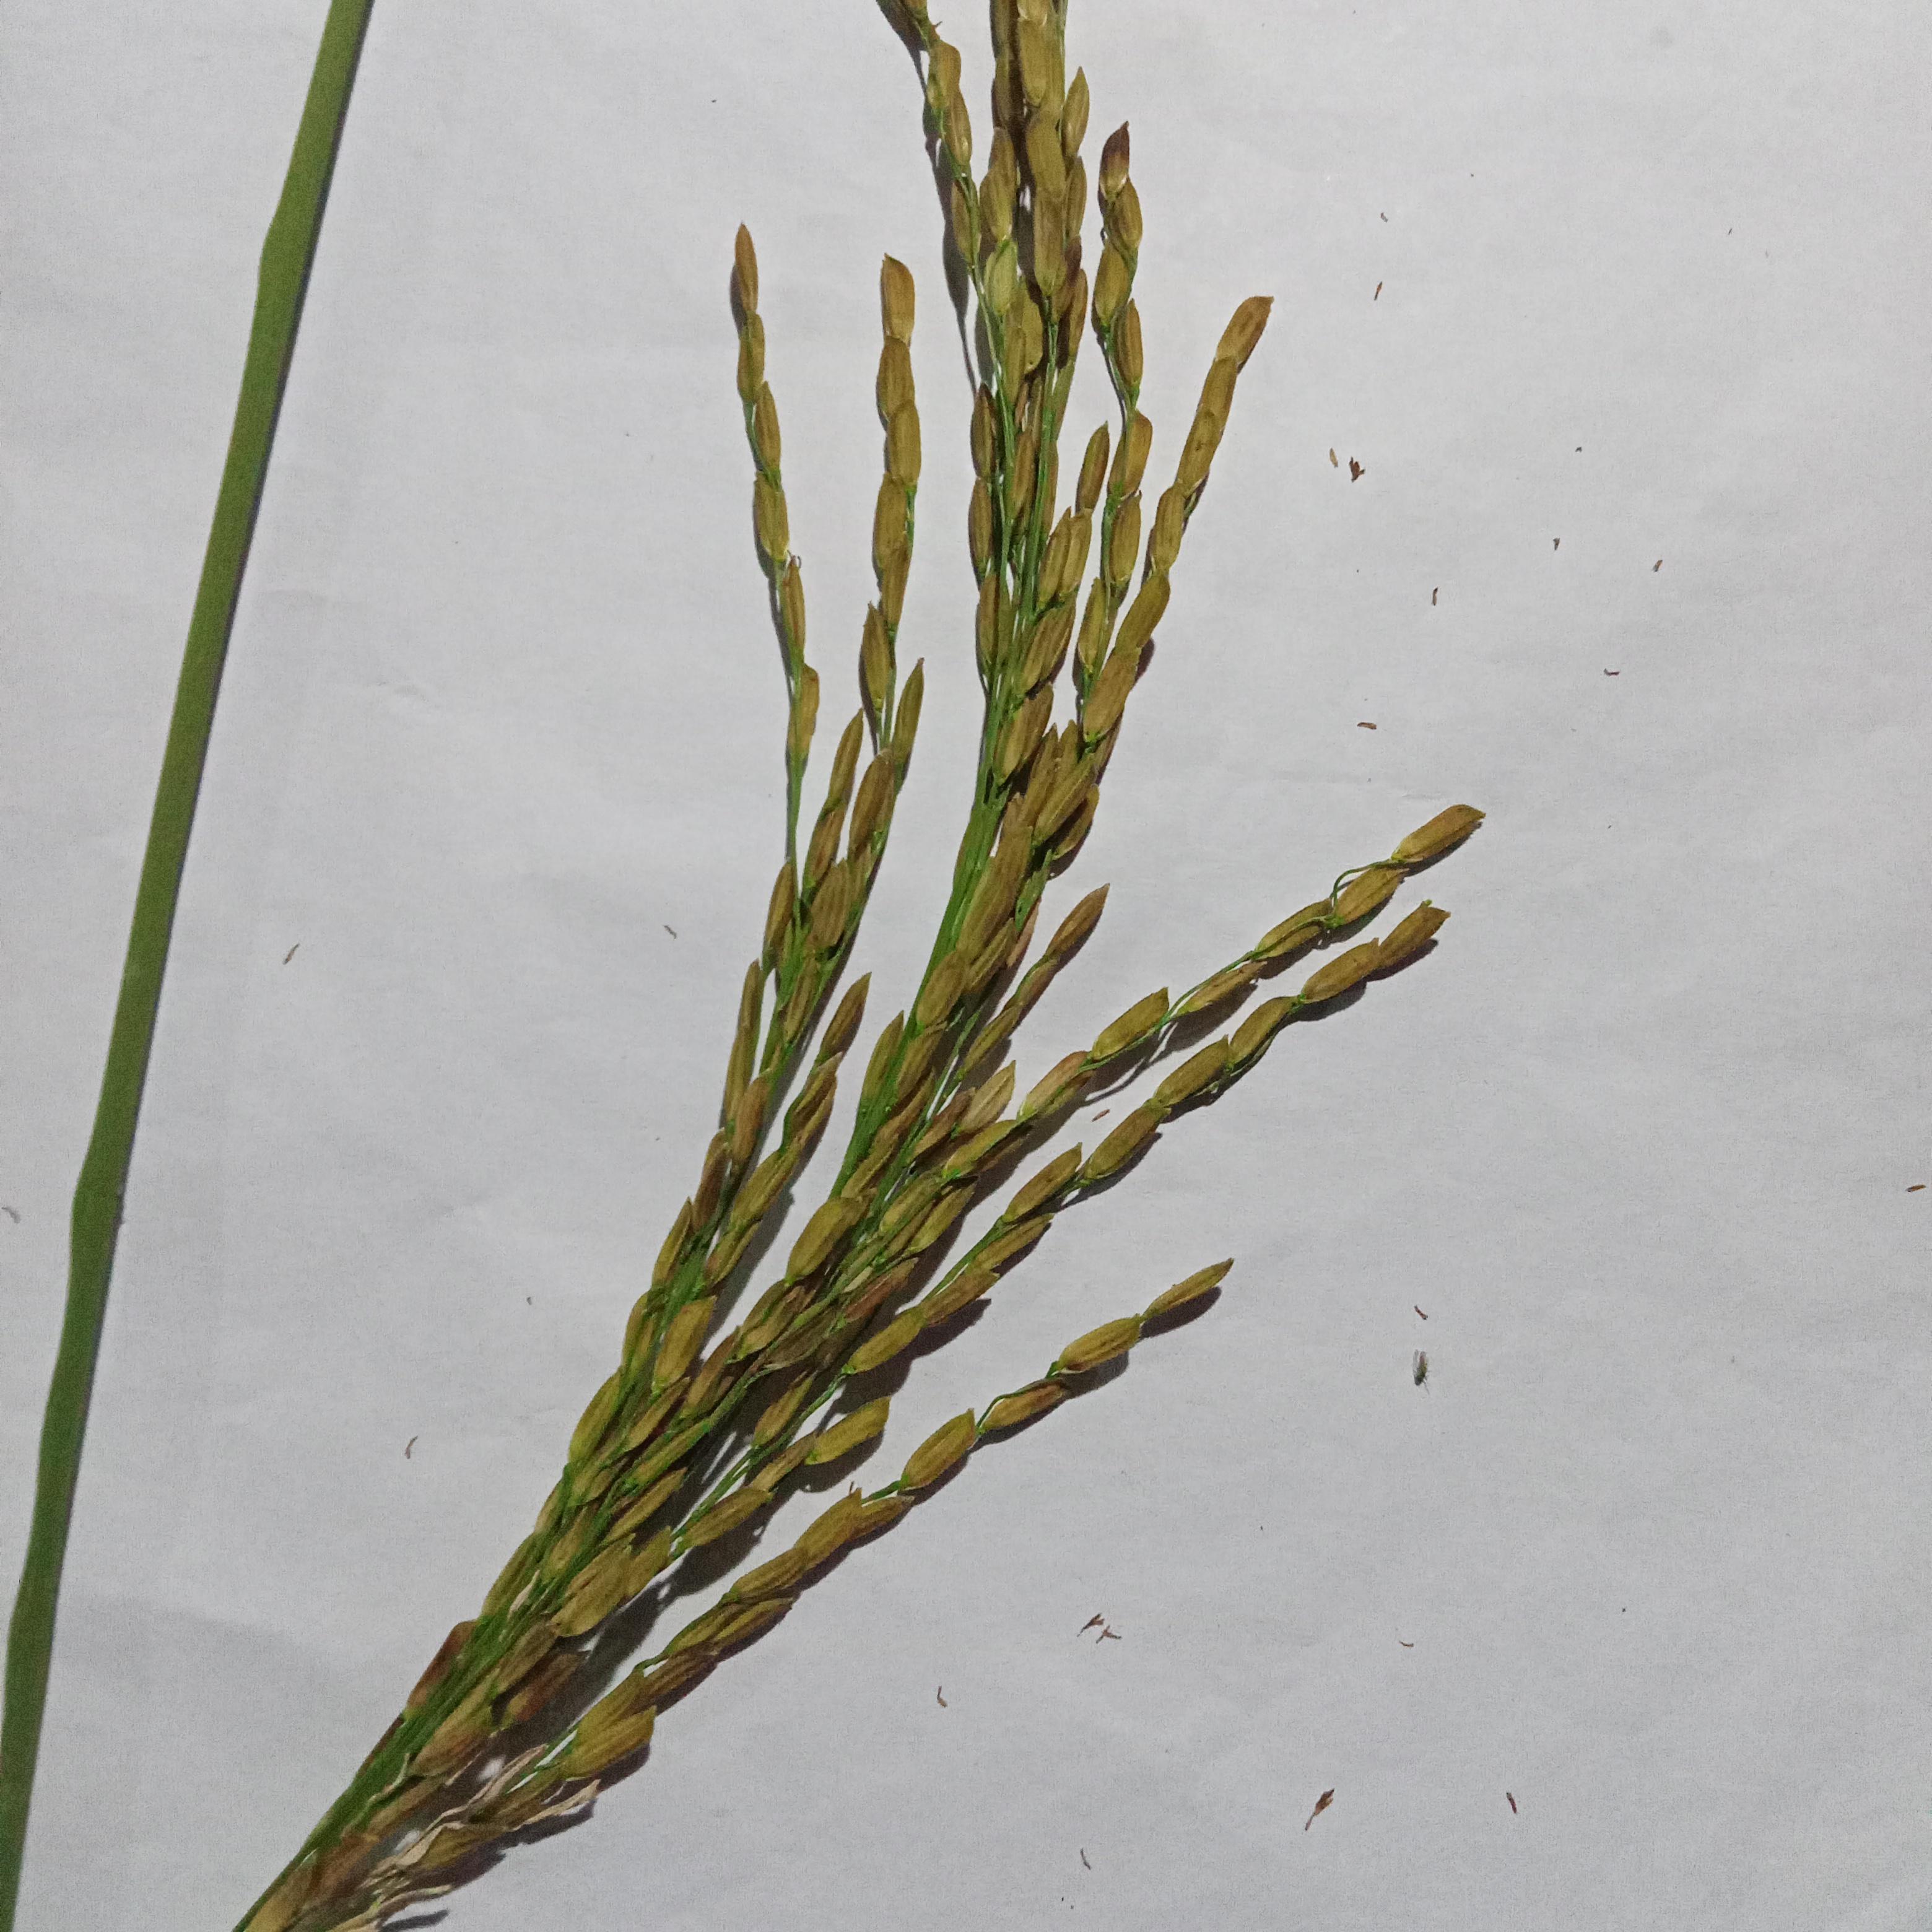
Label: Rice___Neck_Blast